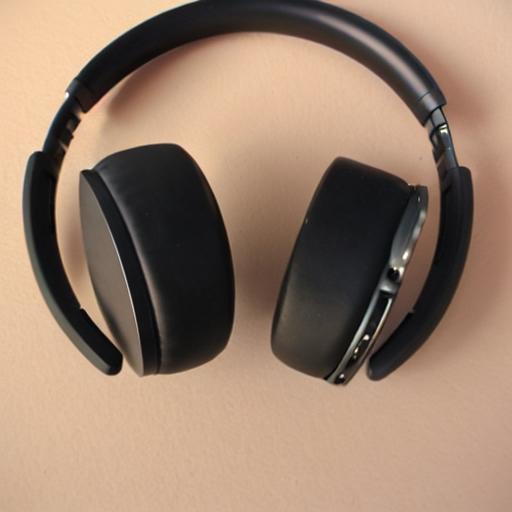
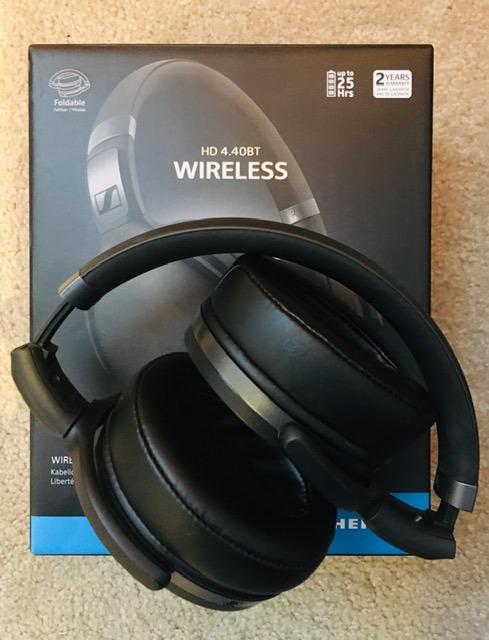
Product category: headphones
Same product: no